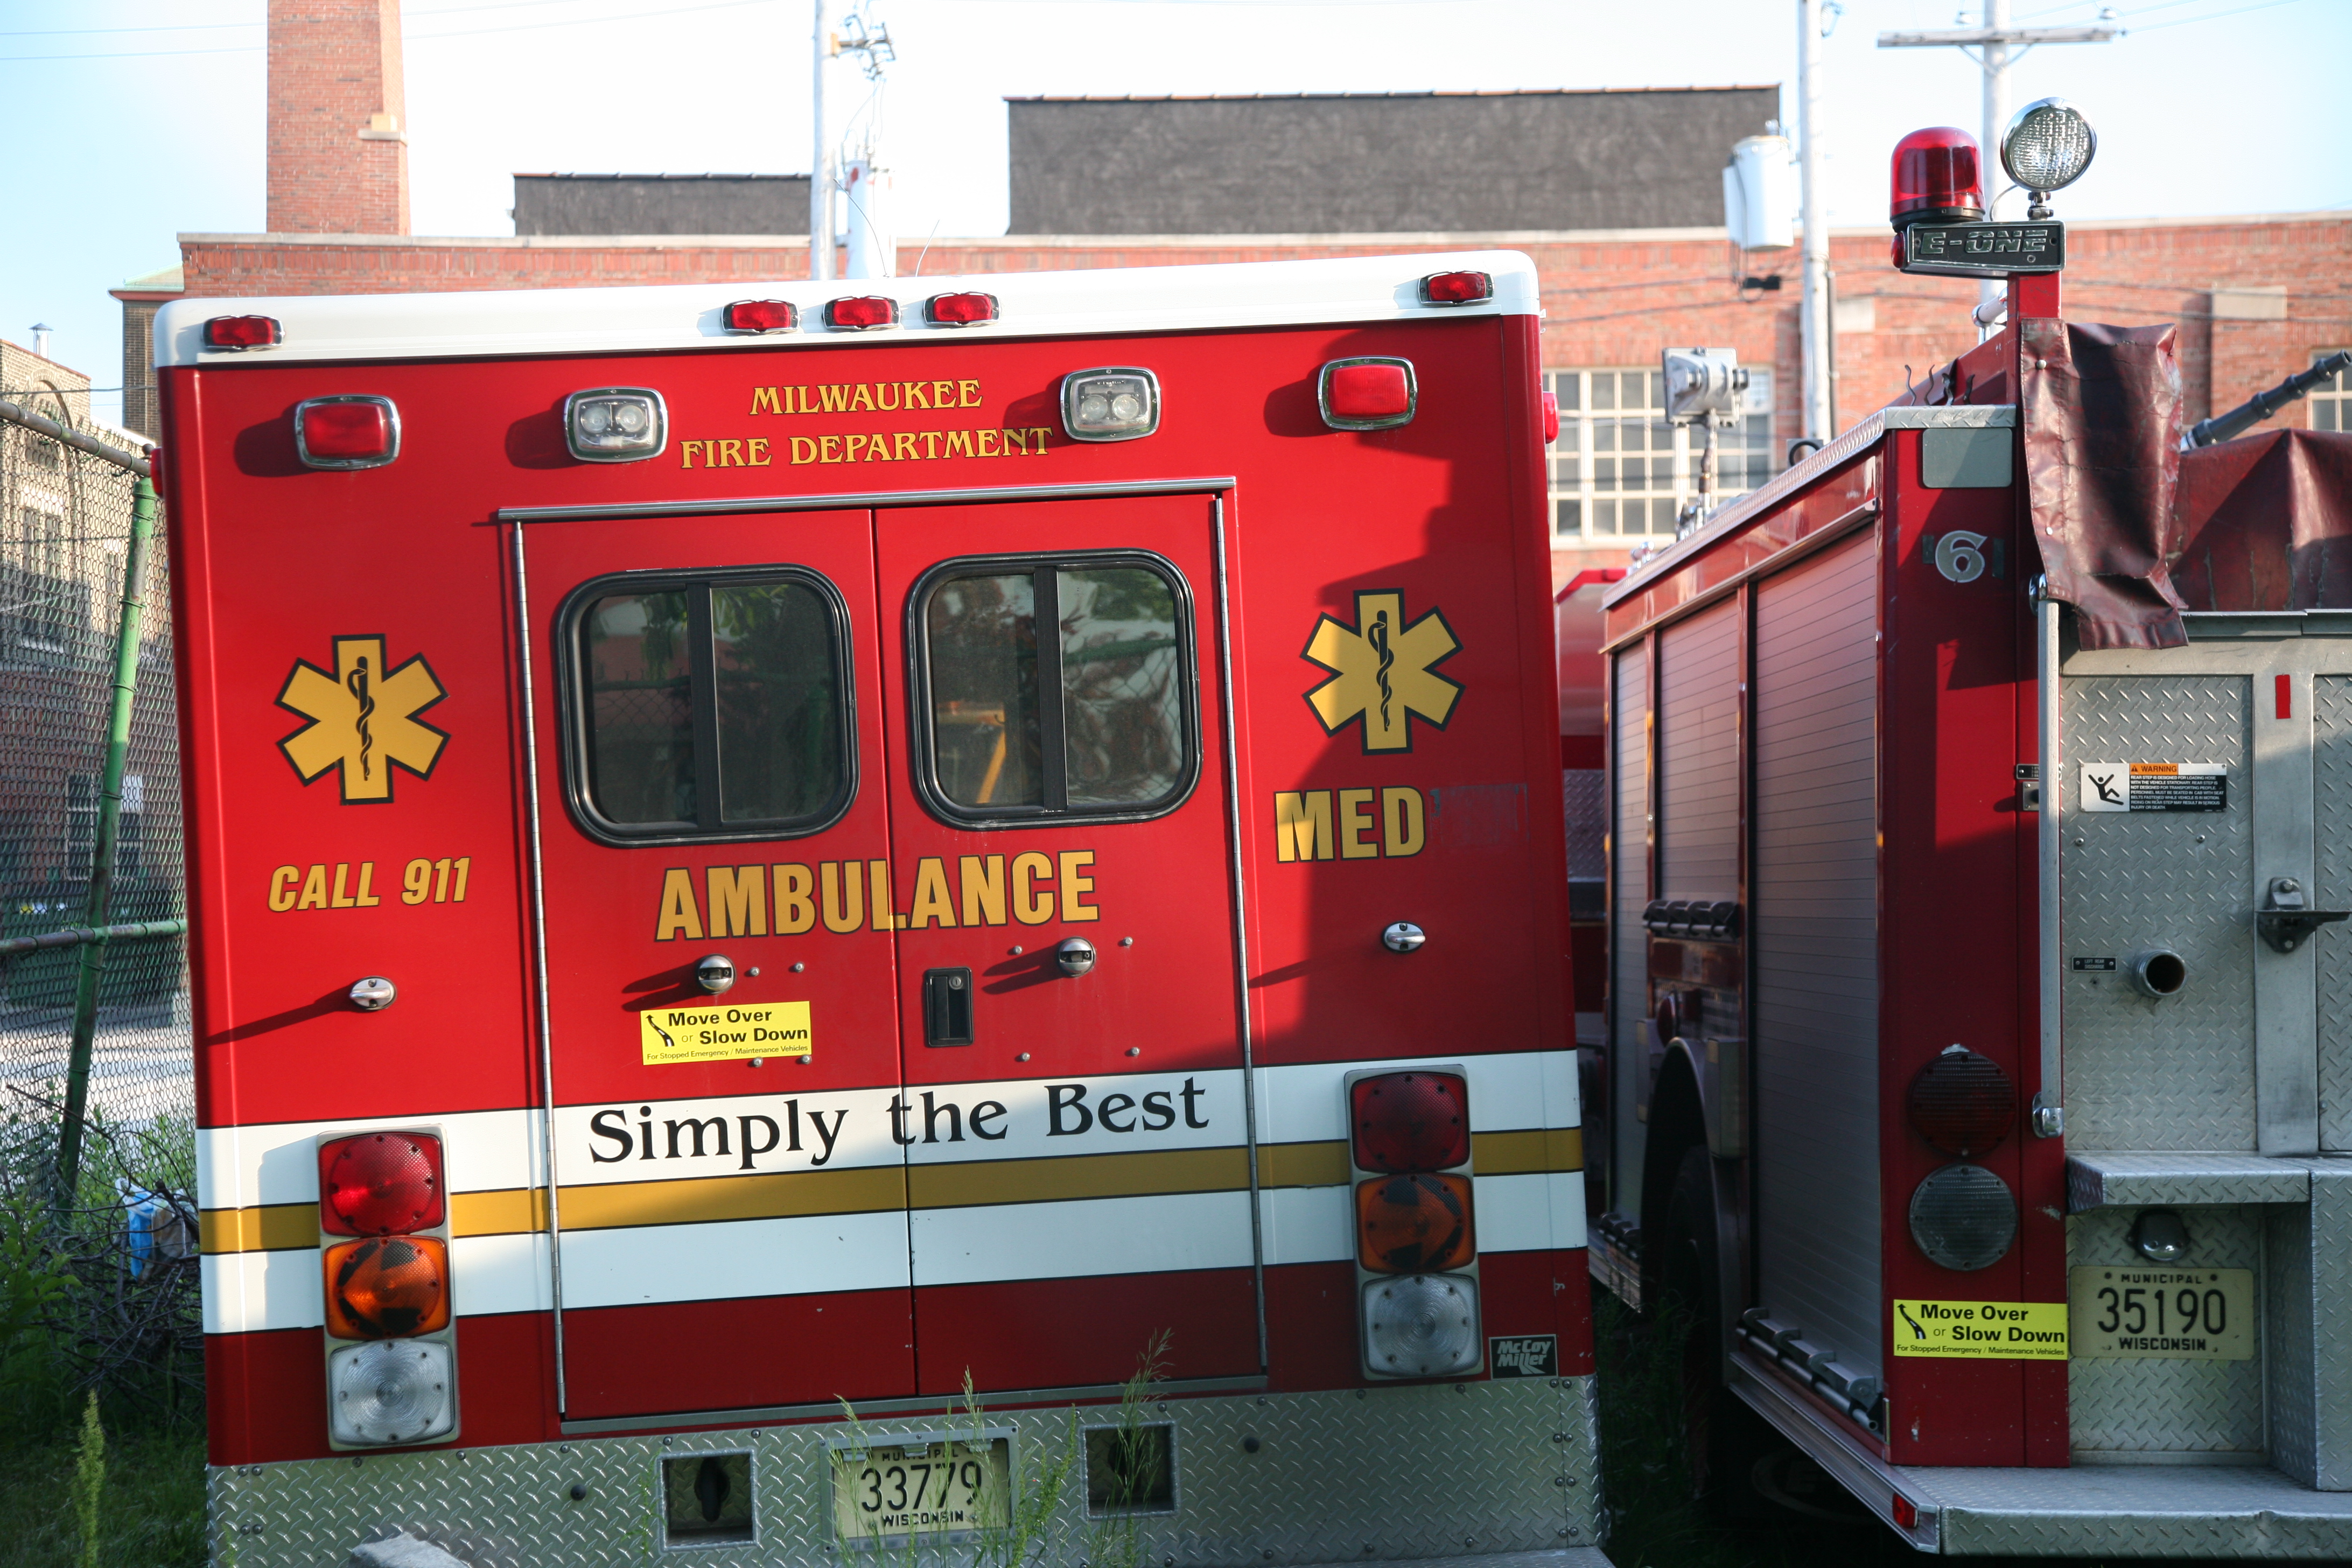
transport, truck, vehicle, public transport, emergency service, locomotive, fire department, camion, emergency, firefighter, firetruck, ambulance, wisconsin, milwaukee, pompier, urgence, camionpompier, ambulancia, ambulanza, krankenwagen, fire apparatus, emergency vehicle